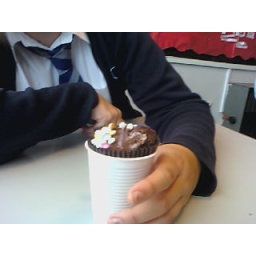
a cake in a cup cupcake